51st Karlovy Vary International Film Festival

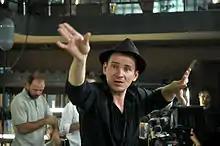
Szabolcs Hajdu, director of "It's Not the Time of My Life"

The 51st Karlovy Vary International Film Festival took place from 1 to 9 July 2016. The Crystal Globe was won by "It's Not the Time of My Life", a Hungarian drama film directed by Szabolcs Hajdu. The second prize, the Special Jury Prize, was won by "Zoology", a Russian drama film directed by Ivan I. Tverdovskiy.